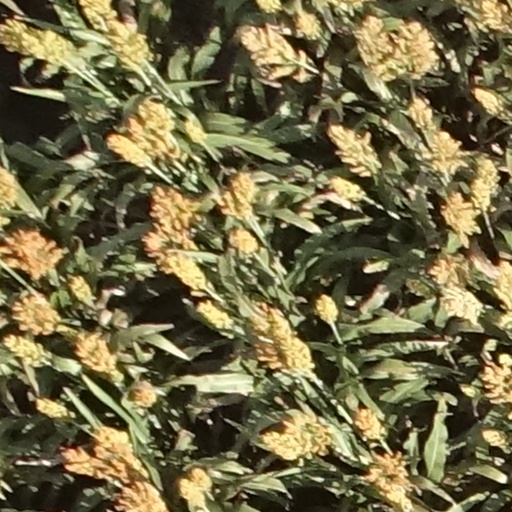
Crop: sorghum